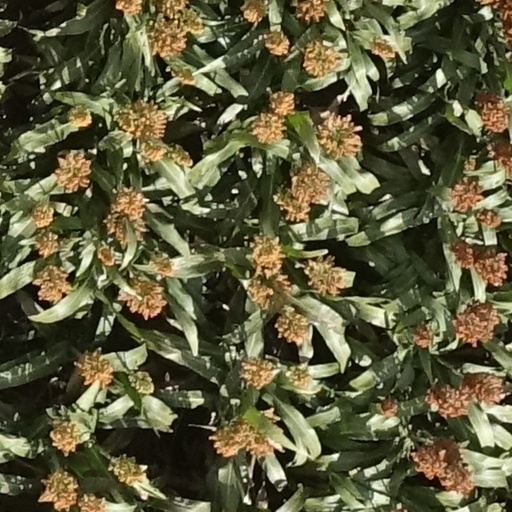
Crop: sorghum